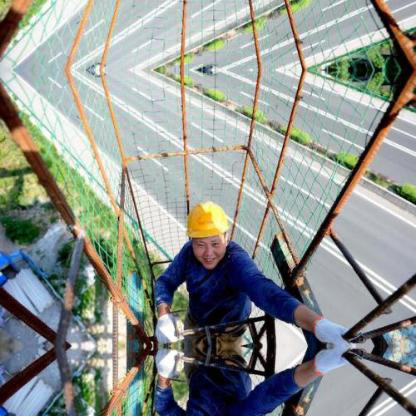
Objects in the image:
label: helmet